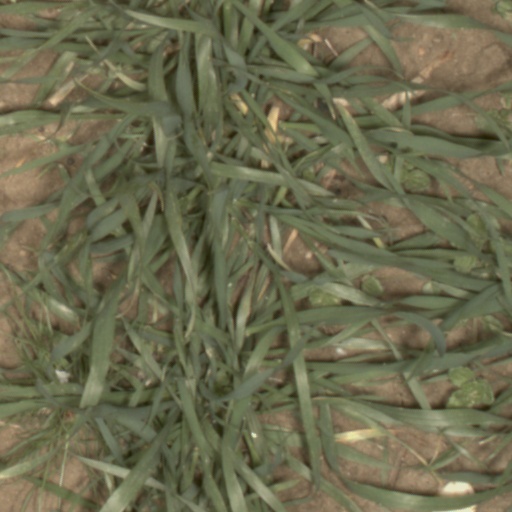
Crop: wheat